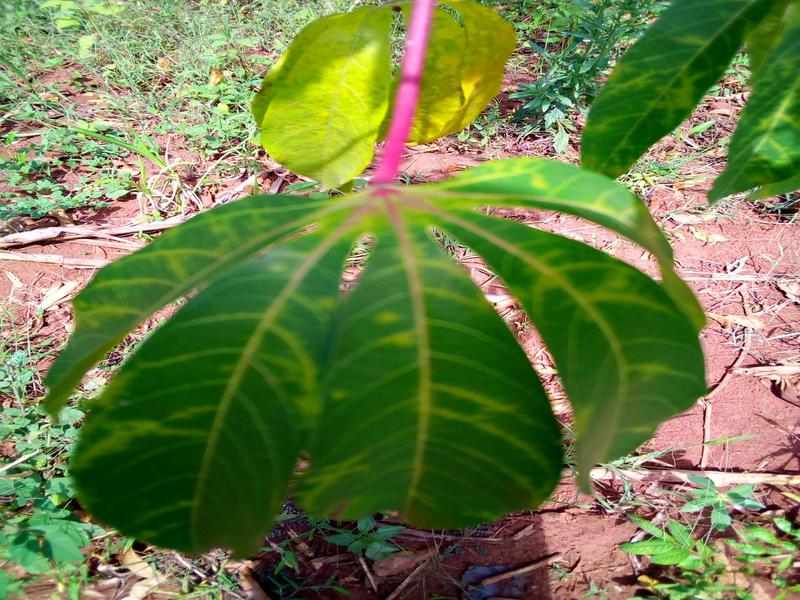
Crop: cassava
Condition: brown_streak_disease